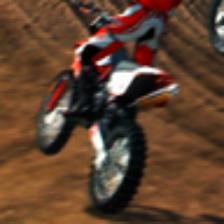
Label: NonHuman